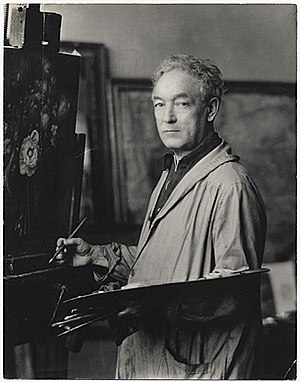
William Glackens
William Glackens foran staffeliet i 1915
William James Glackens, var en amerikansk maler, der var eksponent for den amerikanske realisme. Han var en af grundlæggerne af de amerikanske kunstnersammenslutninger The Eight og Ashcan School.